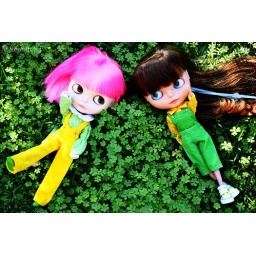
&lt;b&gt; Brazilian Girls in yellow and green =)~WAW~ Wear it Again Wednesday!&lt;/b&gt;